San Francisco, Quezon

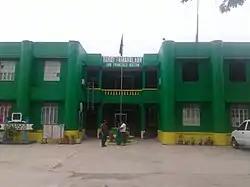
Old San Francisco Municipal Hall

In 1936, a group of eight men, led by Andres Castillejo, formed the Dakilang Mithi Association with the goal of separating Bondo from Mulanay to become an independent municipality. After the 1937 elections, Bondo natives gained control of the Mulanay Municipal Council and passed a resolution supporting Bondo's independence.